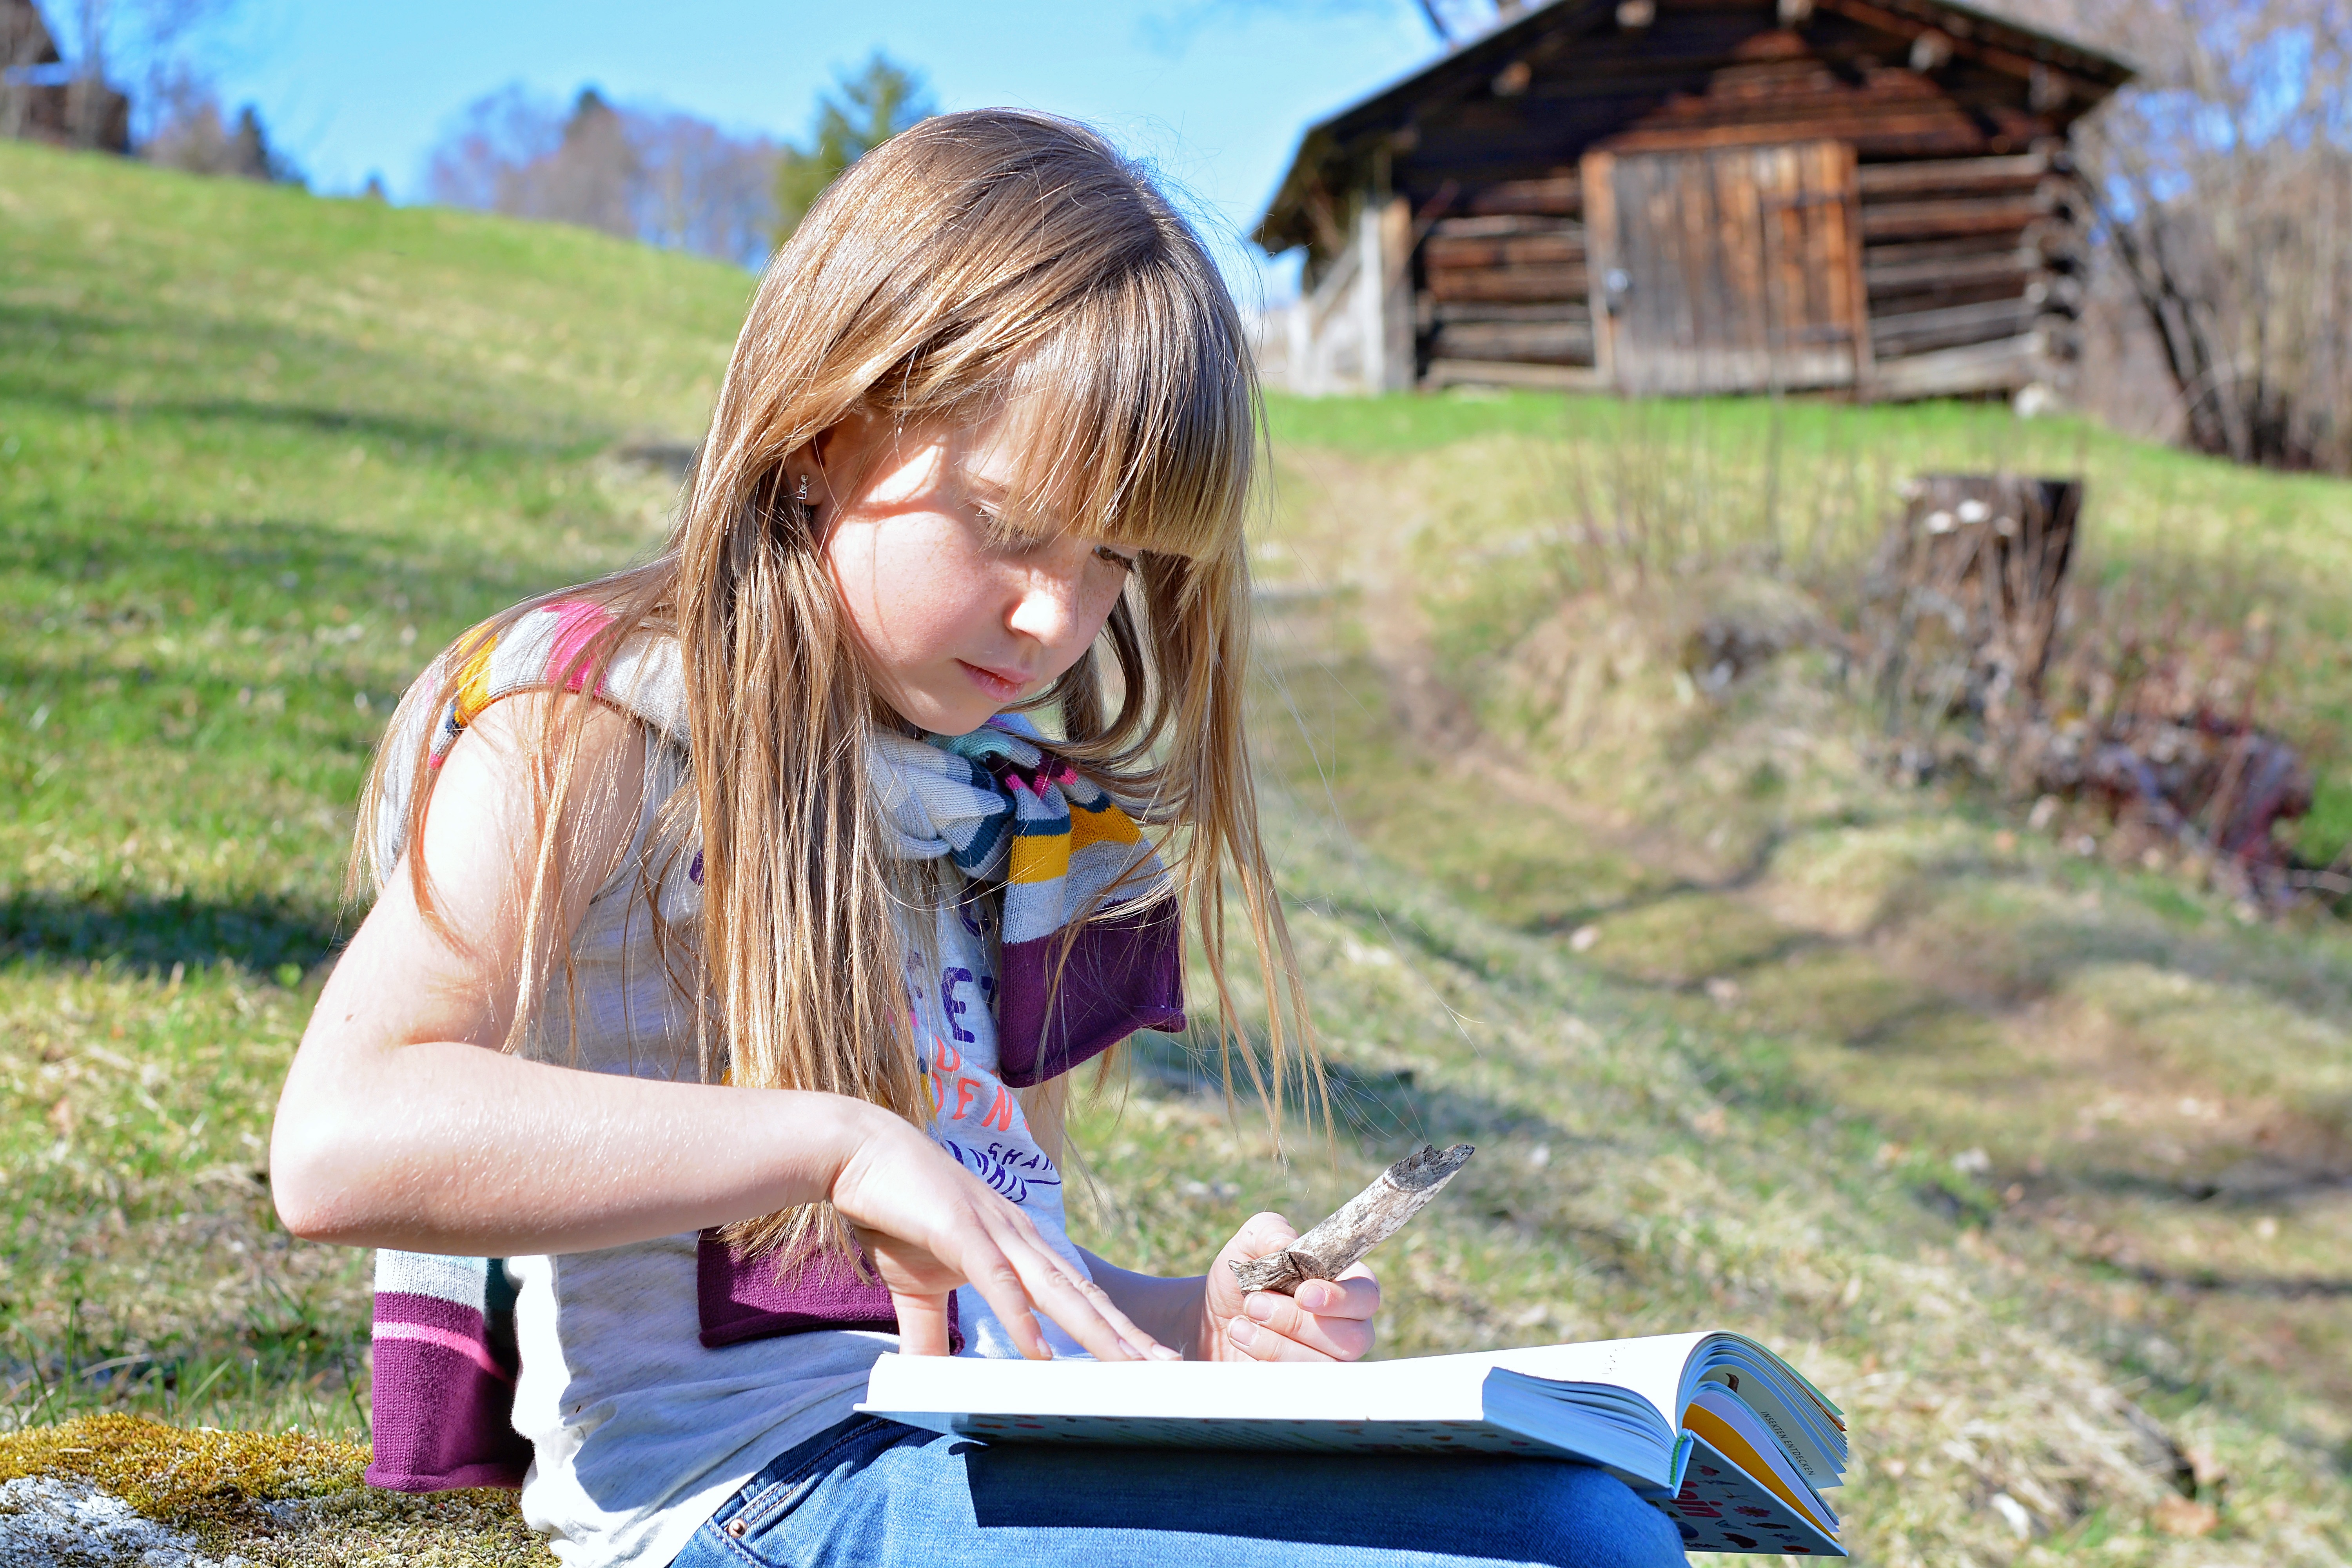
landscape, nature, book, people, girl, meadow, play, reading, spring, child, human, long hair, picnic, blond, out, inquire about, reading check